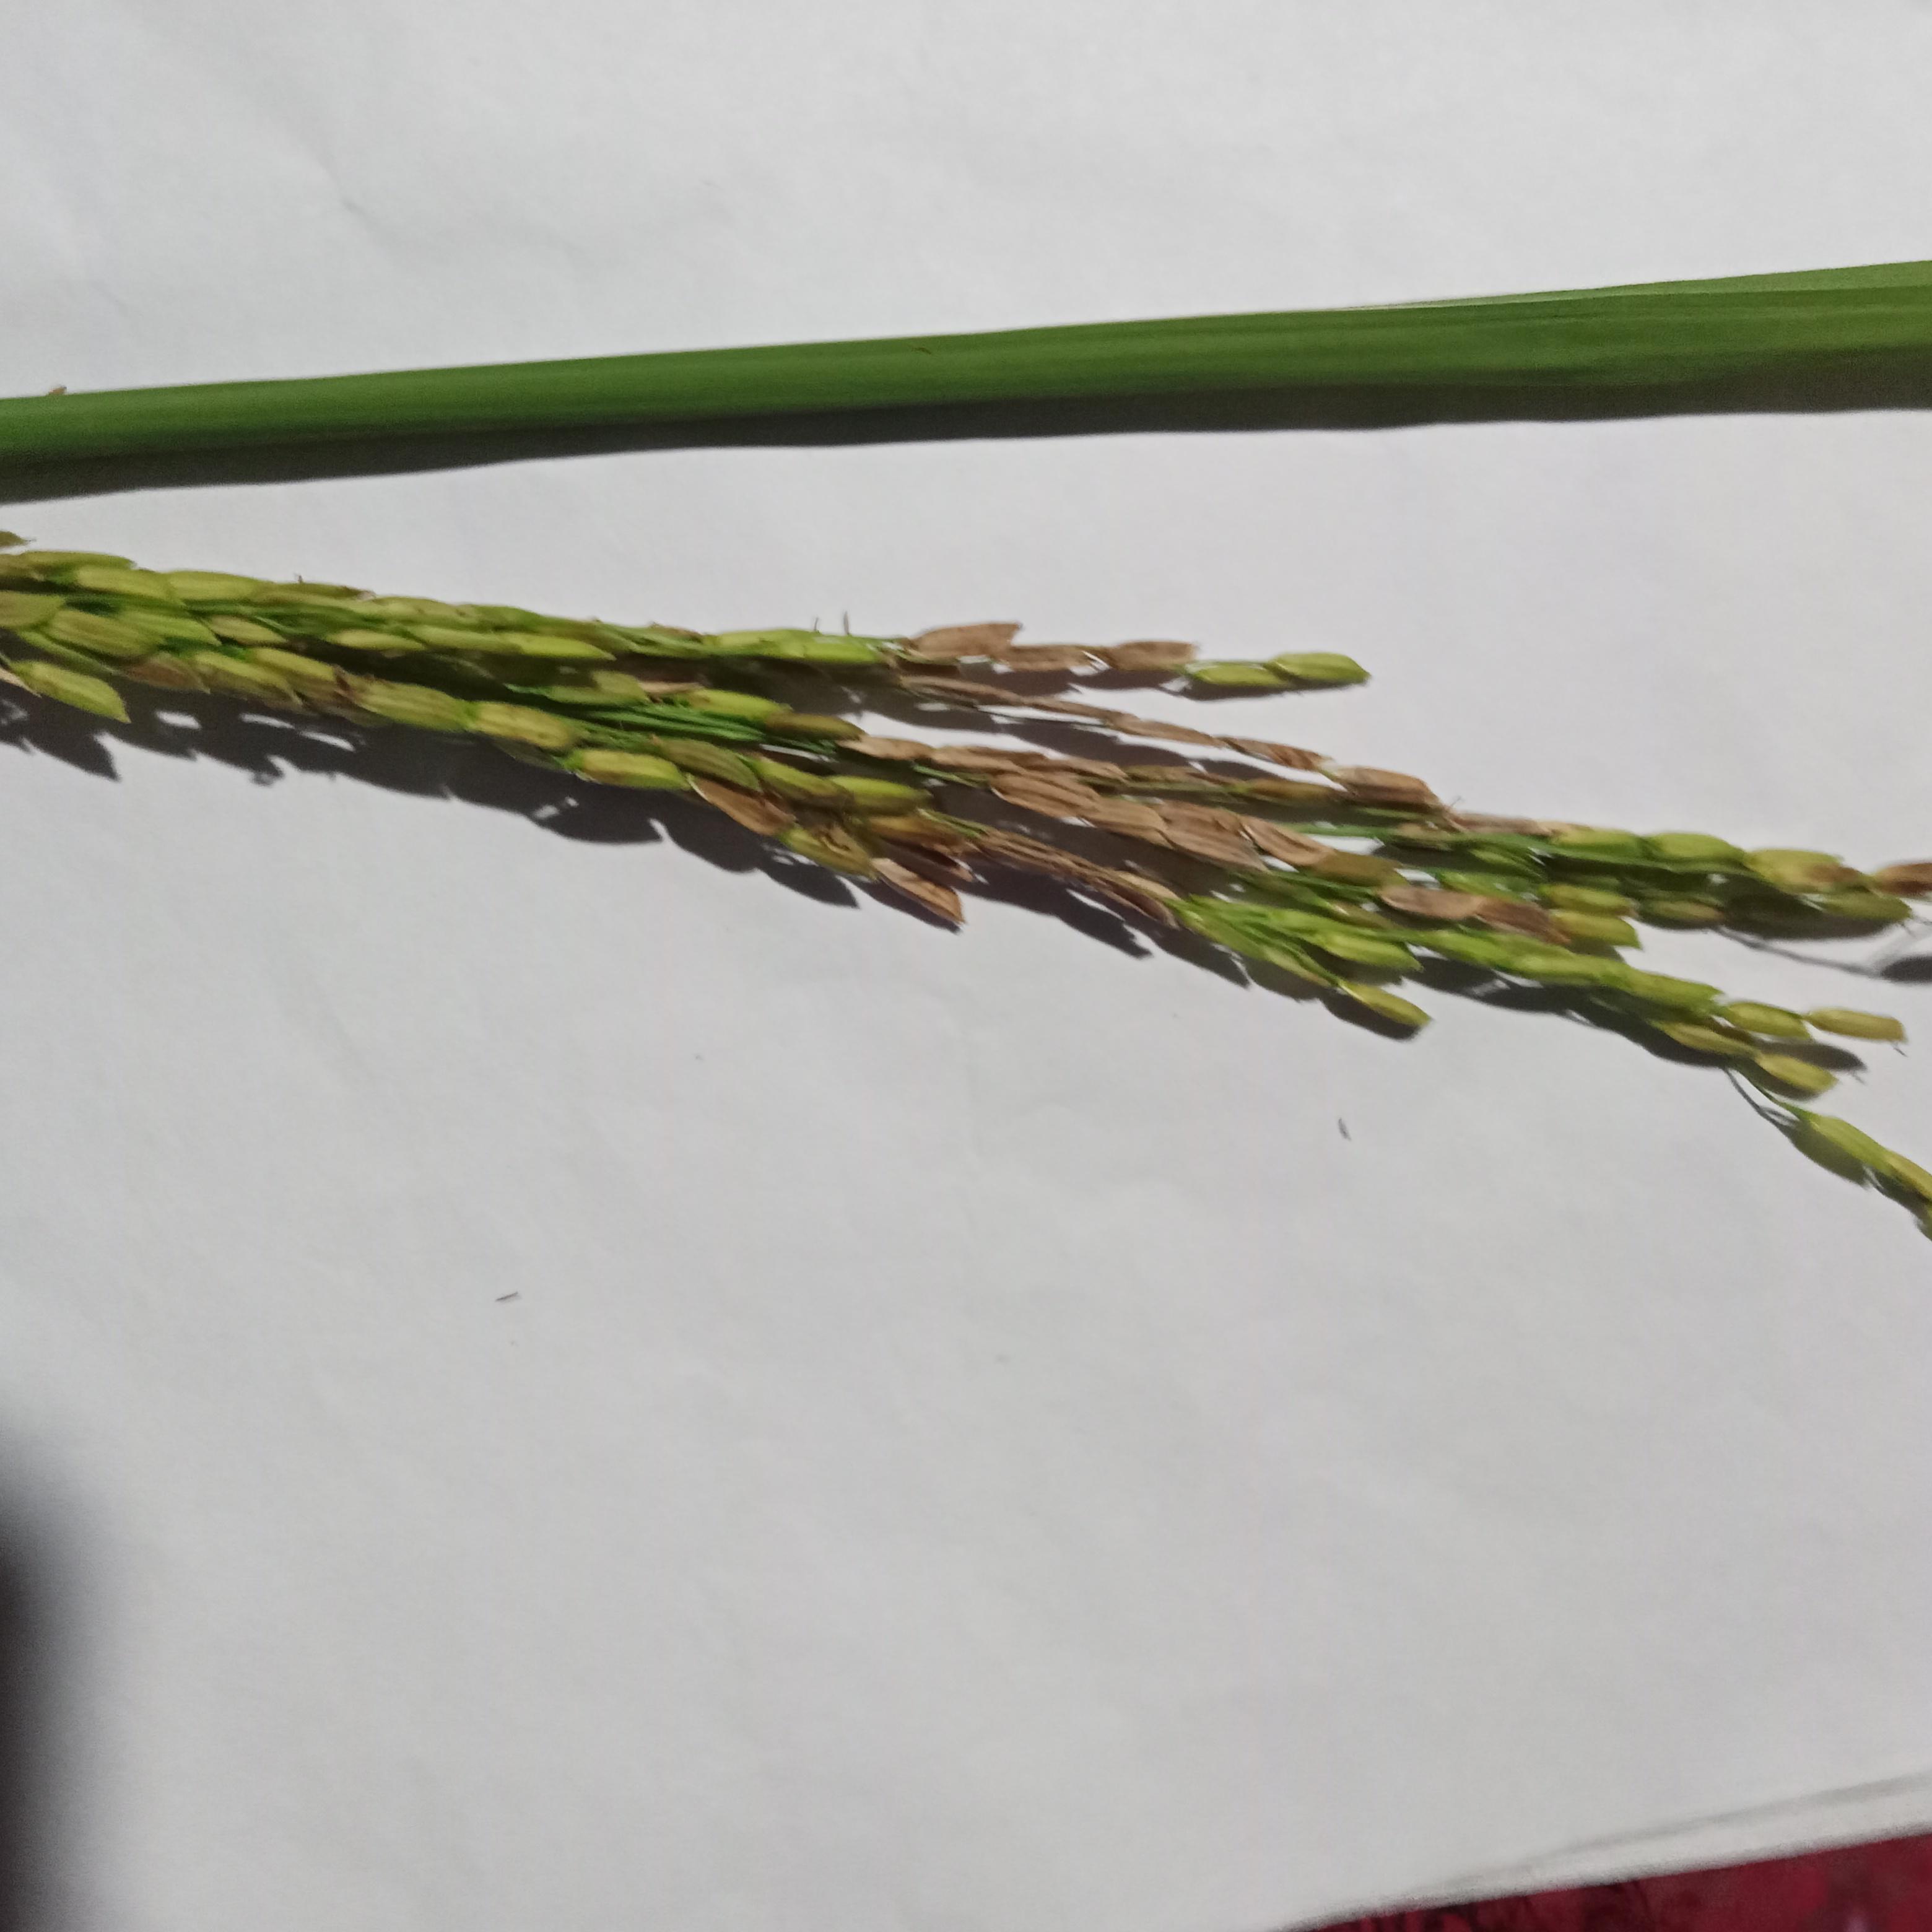
Label: Rice___Neck_Blast